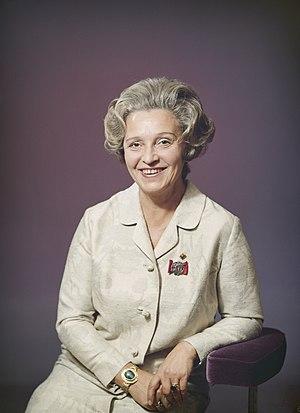
Aili Ansa Inkeri Ikonen est une actrice du théâtre et du cinéma finlandais. En trois décennies, Ikonen joue dans plusieurs dizaines de films et est une des actrices les plus populaires de son époque.